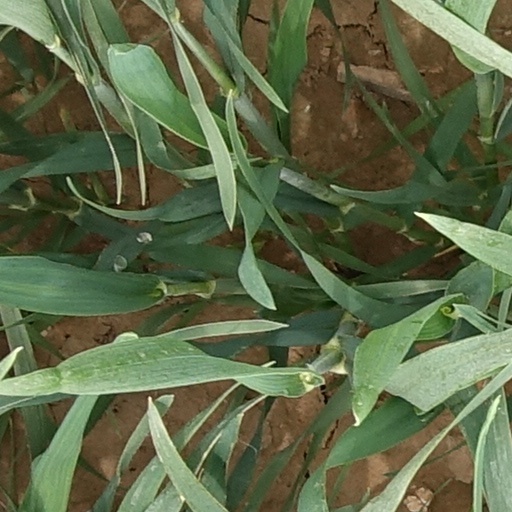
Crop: wheat